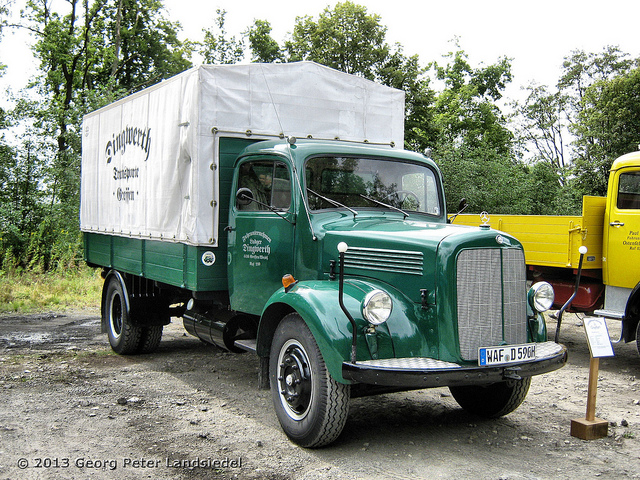
A large green truck parked with a sign.

An old time antique delivery truck with a canopy back.

A truck with a canvas top over the bed parked as part of an exhibit.

There is a green truck and a yellow truck parked next to each other.

A green truck with a white tap is behind a yellow pickup.